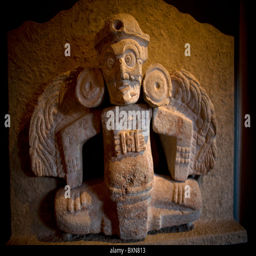
a sculpture representing an elderly man with wings is displayed in a museum